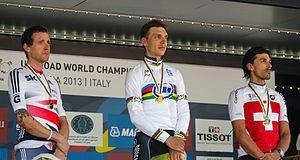
Fabian Cancellara, né le 18 mars 1981 à Wohlen bei Bern, est un coureur cycliste suisse, professionnel de 2001 à 2016. Spécialiste du contre-la-montre, il a remporté de nombreuses victoires sur cette épreuve, étant notamment double champion olympique et quadruple champion du monde de la discipline. Ses qualités de rouleur lui ont aussi assuré des succès sur des courses en ligne de prestige. Il remporte Paris-Roubaix en 2006, en 2010 et en 2013 ainsi que le Tour des Flandres 2010, 2013 et 2014 succédant, en tant que dernier vainqueur suisse, à chaque fois à Henri Suter, vainqueur de ces deux classiques en 1923, et Milan-San Remo en 2008. Son physique puissant lui vaut le surnom de « Spartacus ».